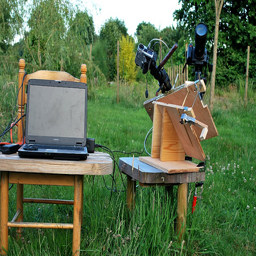
A laptop on a wooden chair of some sort.
an outdoors table with a laptop on it
A open laptop computer sitting on top of a wooden table.
Someone has set up a make-shift photography workshop in the field.
A computer and camera set up on chairs and a wooden mount to take pictures of the sky